Information Fusion Centre – Indian Ocean region

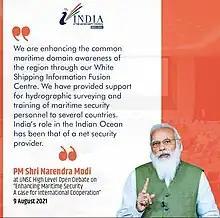
Indian Prime Minister Narendra Modi Statement in UN Security Council

India, during its presidency of United Nations Security Council, had organised a High Level Open Debate on Maritime Security on 9 August 2021. Prime Minister Narendra Modi, during his speech, mentioned about the role of IFC-IOR in developing shared maritime domain awareness.